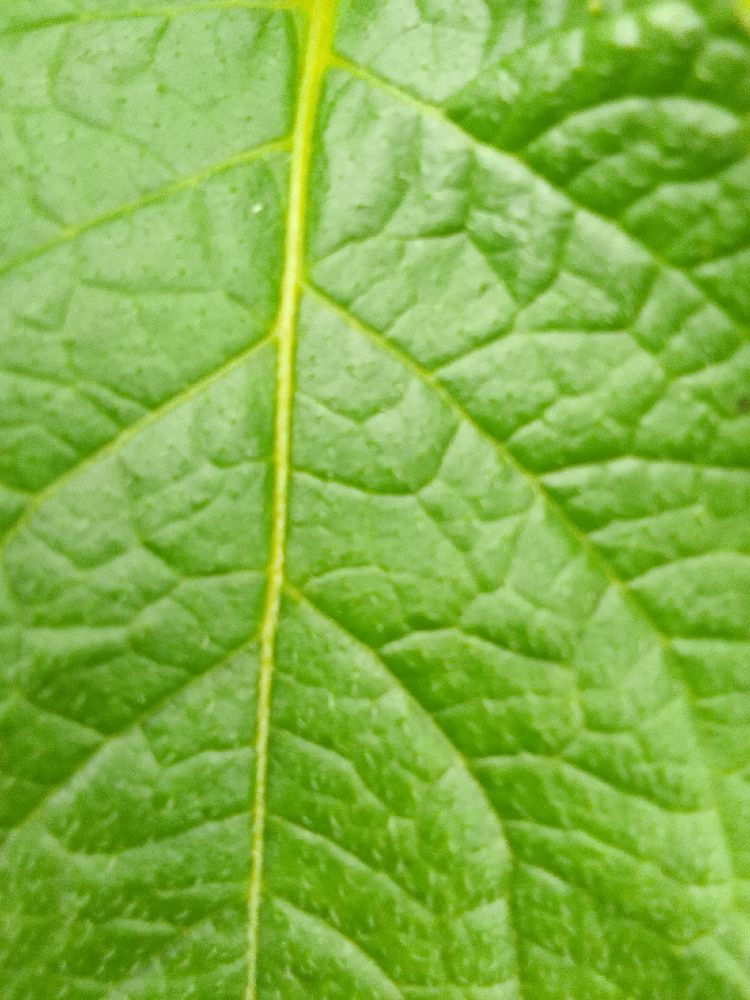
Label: Healthy